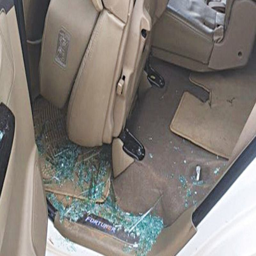
a view of car after it was attacked .